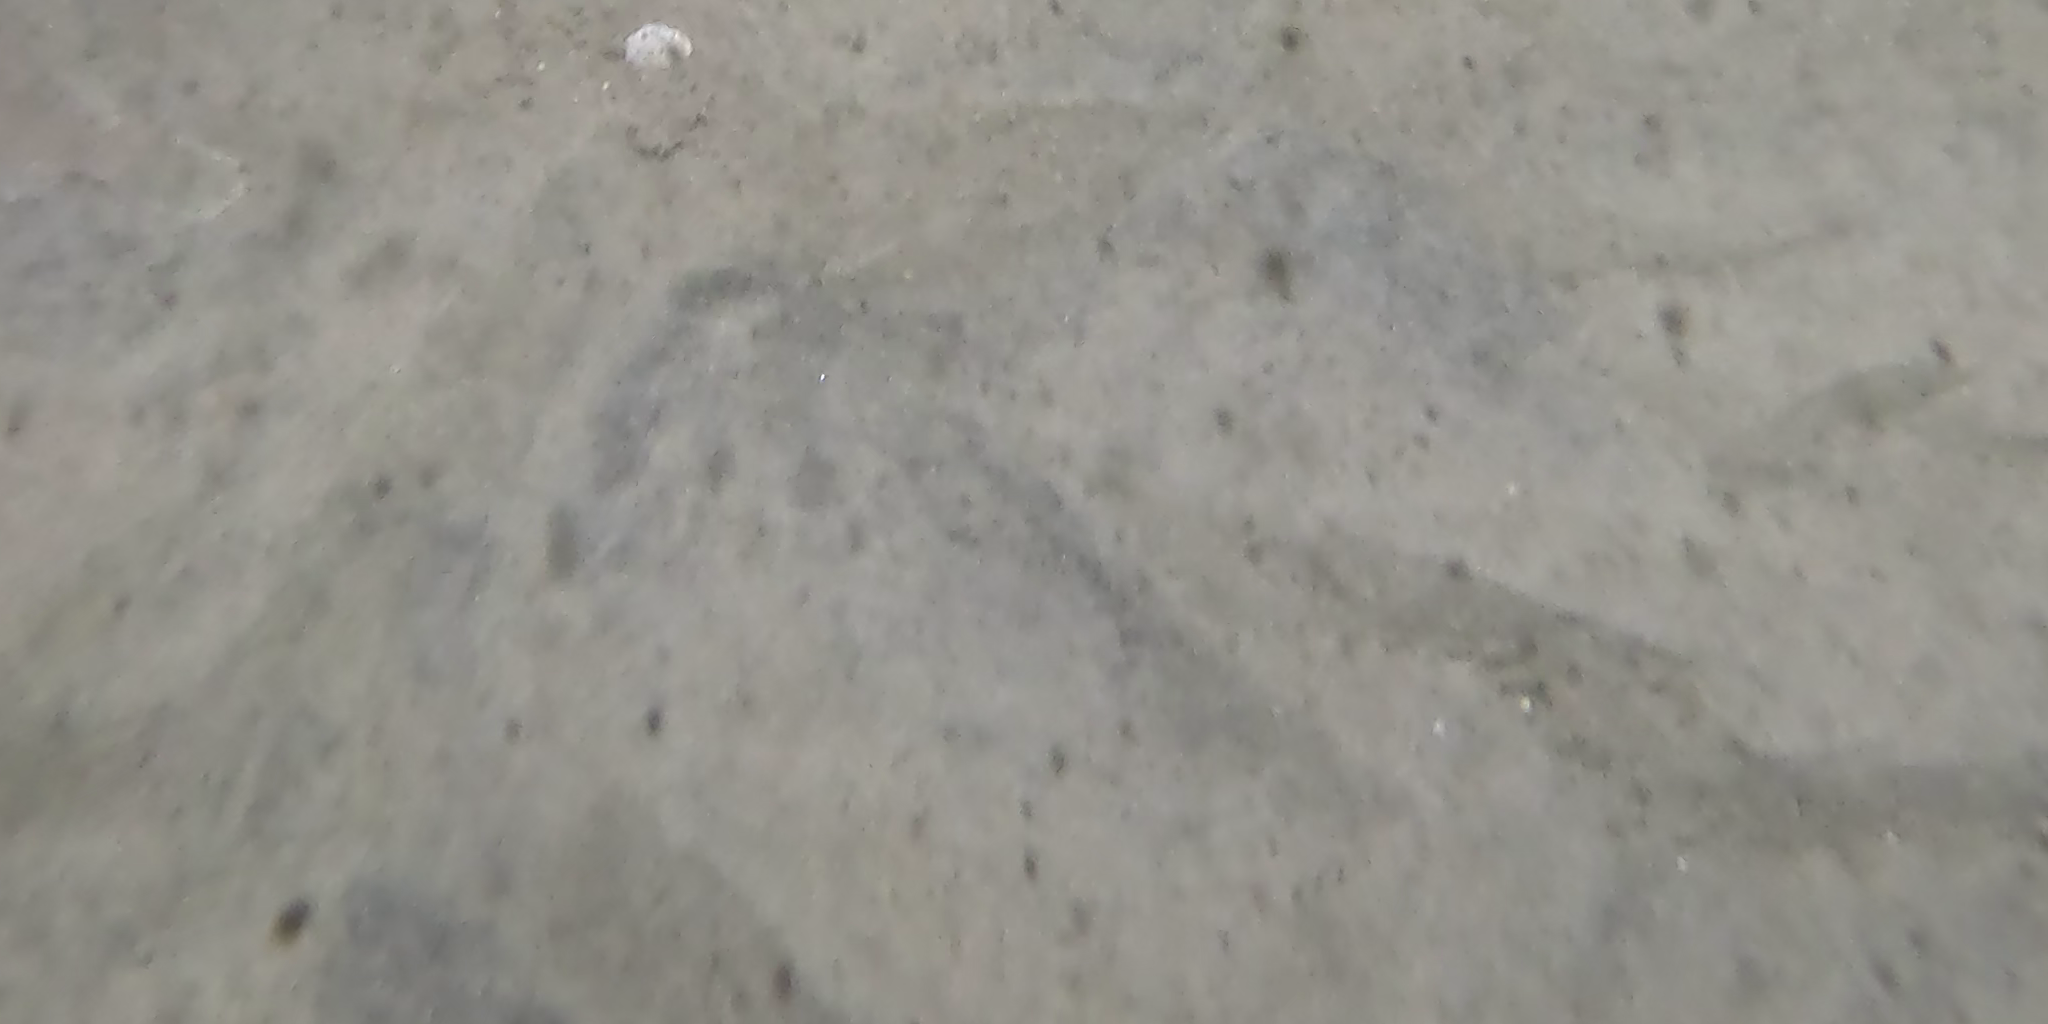
Seabed habitat: sand